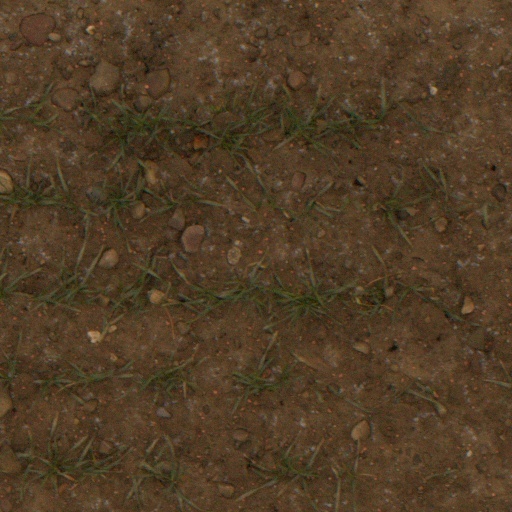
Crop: wheat